Lois & Clark: The New Adventures of Superman

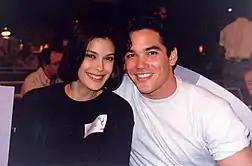
Teri Hatcher and Dean Cain

DC Comics president Jenette Kahn had been working for several years to sell the concept of a Superman television series, with the title "Lois Lane's Daily Planet". In 1991 Leslie Moonves and Deborah Joy LeVine helped sell the series to ABC television network with a new title, "Lois and Clark: The New Adventures of Superman". LeVine had never read a comic book before and was more interested in pursuing a romantic comedy angle than the superhero themes.